Timber roof truss

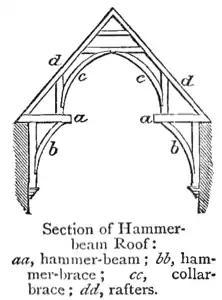
Chambers 1908 single hammerbeam truss

The hammerbeam roof was the culmination of the development of the arch-braced truss, allowing greater spaces to be spanned. The hammerbeam roof of Westminster Hall in London, designed by Hugh Herland and installed between 1395 and 1399, was the largest timber-roofed space in medieval Europe, spanning a distance of just over . It is considered to be the best example of a hammer-beam truss in England.